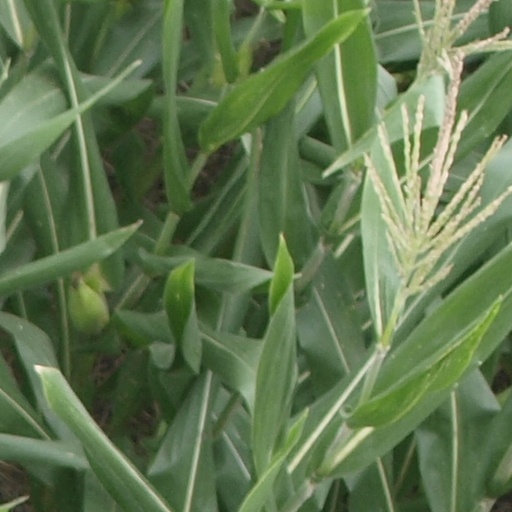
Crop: maize; corn